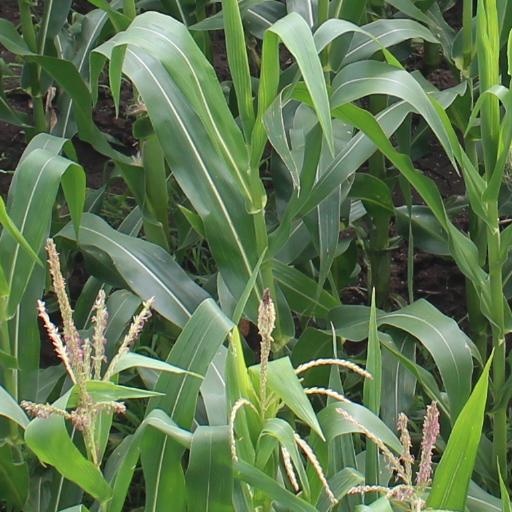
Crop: maize; corn